Dietary biology of the golden eagle

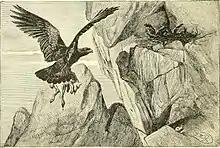
Illustration of golden eagle bringing a lamb to the aerie, in Richard Lydekker's "The Royal Natural History" (1893–1896), signed by Joseph Wolf

In generally warmer areas of the Eurasian continent, the diverse pheasant family replaces the grouse as the significant group of birds in the golden eagle's diet. Across the range, pheasants make up 5.7% of the diet of this species. Unlike grouse, pheasants are not known to comprise more than half of the nest remains in any study, but they can be important nonetheless. This is especially true in Spain, where most studies show that the pheasants at 22.8-28.7% of the diet, mainly the red-legged partridge ("Alectoris rufa"), are the second most prominent prey species after the European rabbit, with the red-legged partridge and the rabbit collectively making up to more than 90% of the prey remains in several nests there. The red-legged species, along with the rock partridge ("Alectoris graeca") and grey partridge ("Perdix perdix"), are the leading prey group in the French Pyrenees at 15.8% of a sampling of 114 from 10 nests. In Hungary, the common pheasant ("Phasianus colchicus") appears to be the favored prey species, making up 26.6% of the prey of a sampling of 49 from 4 nests there. In Japan, the copper pheasant ("Syrmaticus soemmerringii") is the second most common single prey species, making up 17.8% of the remains (sample size of 967 from 5 nests). In the Caspian Sea area of Kazakhstan, the most common bird species (and third most common overall prey species) is the chukar ("Alectoris chukar"), representing 19.5% of a sampling of 468 from 36 nests. Chukar and Caspian snowcock ("Tetraogallus caspius") are reportedly the primary avian prey species in Armenia. In the Himalayan region, two very large pheasants, the Himalayan monal ("Lophophorus impejanus") and the Himalayan snowcock ("Tetraogallus himalayensis"), are reportedly among the most significant prey for eagles. Moorland francolin ("Scleroptila psilolaemus") were reportedly the most common bird prey species in Ethiopia's Bale Mountains, comprising 10% among a sample size of 49 at 4 nests. North America has fewer native pheasants species but introduced species such as grey partridge, ring-necked pheasant and, especially, chukar are readily hunted (native quail seem to be largely or entirely ignored as prey by golden eagle, perhaps because of their small size or dense thicket-dwelling habits). The chukar is the most significant bird species in the diet in Nevada (at 5.4%) and the second most significant bird species in Washington state (at 11.8%). One native North American "pheasant" known to be occasionally hunted is the wild turkey ("Meleagris gallopavo"), the largest species of galliform. The golden eagle is the only major avian predator of adult turkeys. The hunting techniques used on pheasants are probably similar to those used for grouse. Pheasants hunted by golden eagles are also similar in size in grouse. "Alectoris" sp. weigh around and medium-sized species weighing around . Snowcock will often weigh , whereas the female and male adult turkey weigh around and , respectively. On a wildlife monitoring camera in Tennessee, a golden eagle was filmed assaulting an adult turkey, appearing to use a "contour flight with short glide attack" but the quarry in this case appears to successfully avoid the strikes by running and then ultimately flying away. Breeding pairs of eagles have been known to hunt turkeys cooperatively.